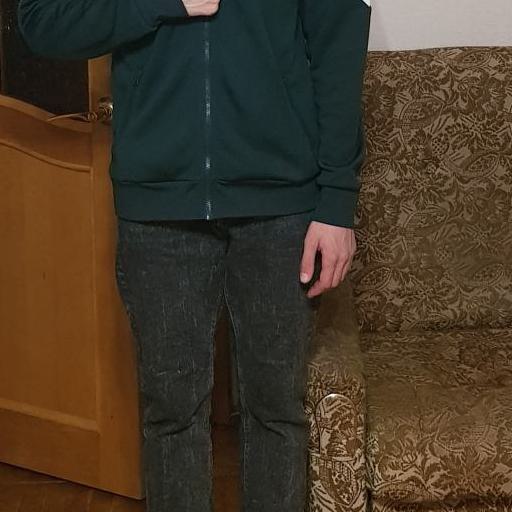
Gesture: no_gesture